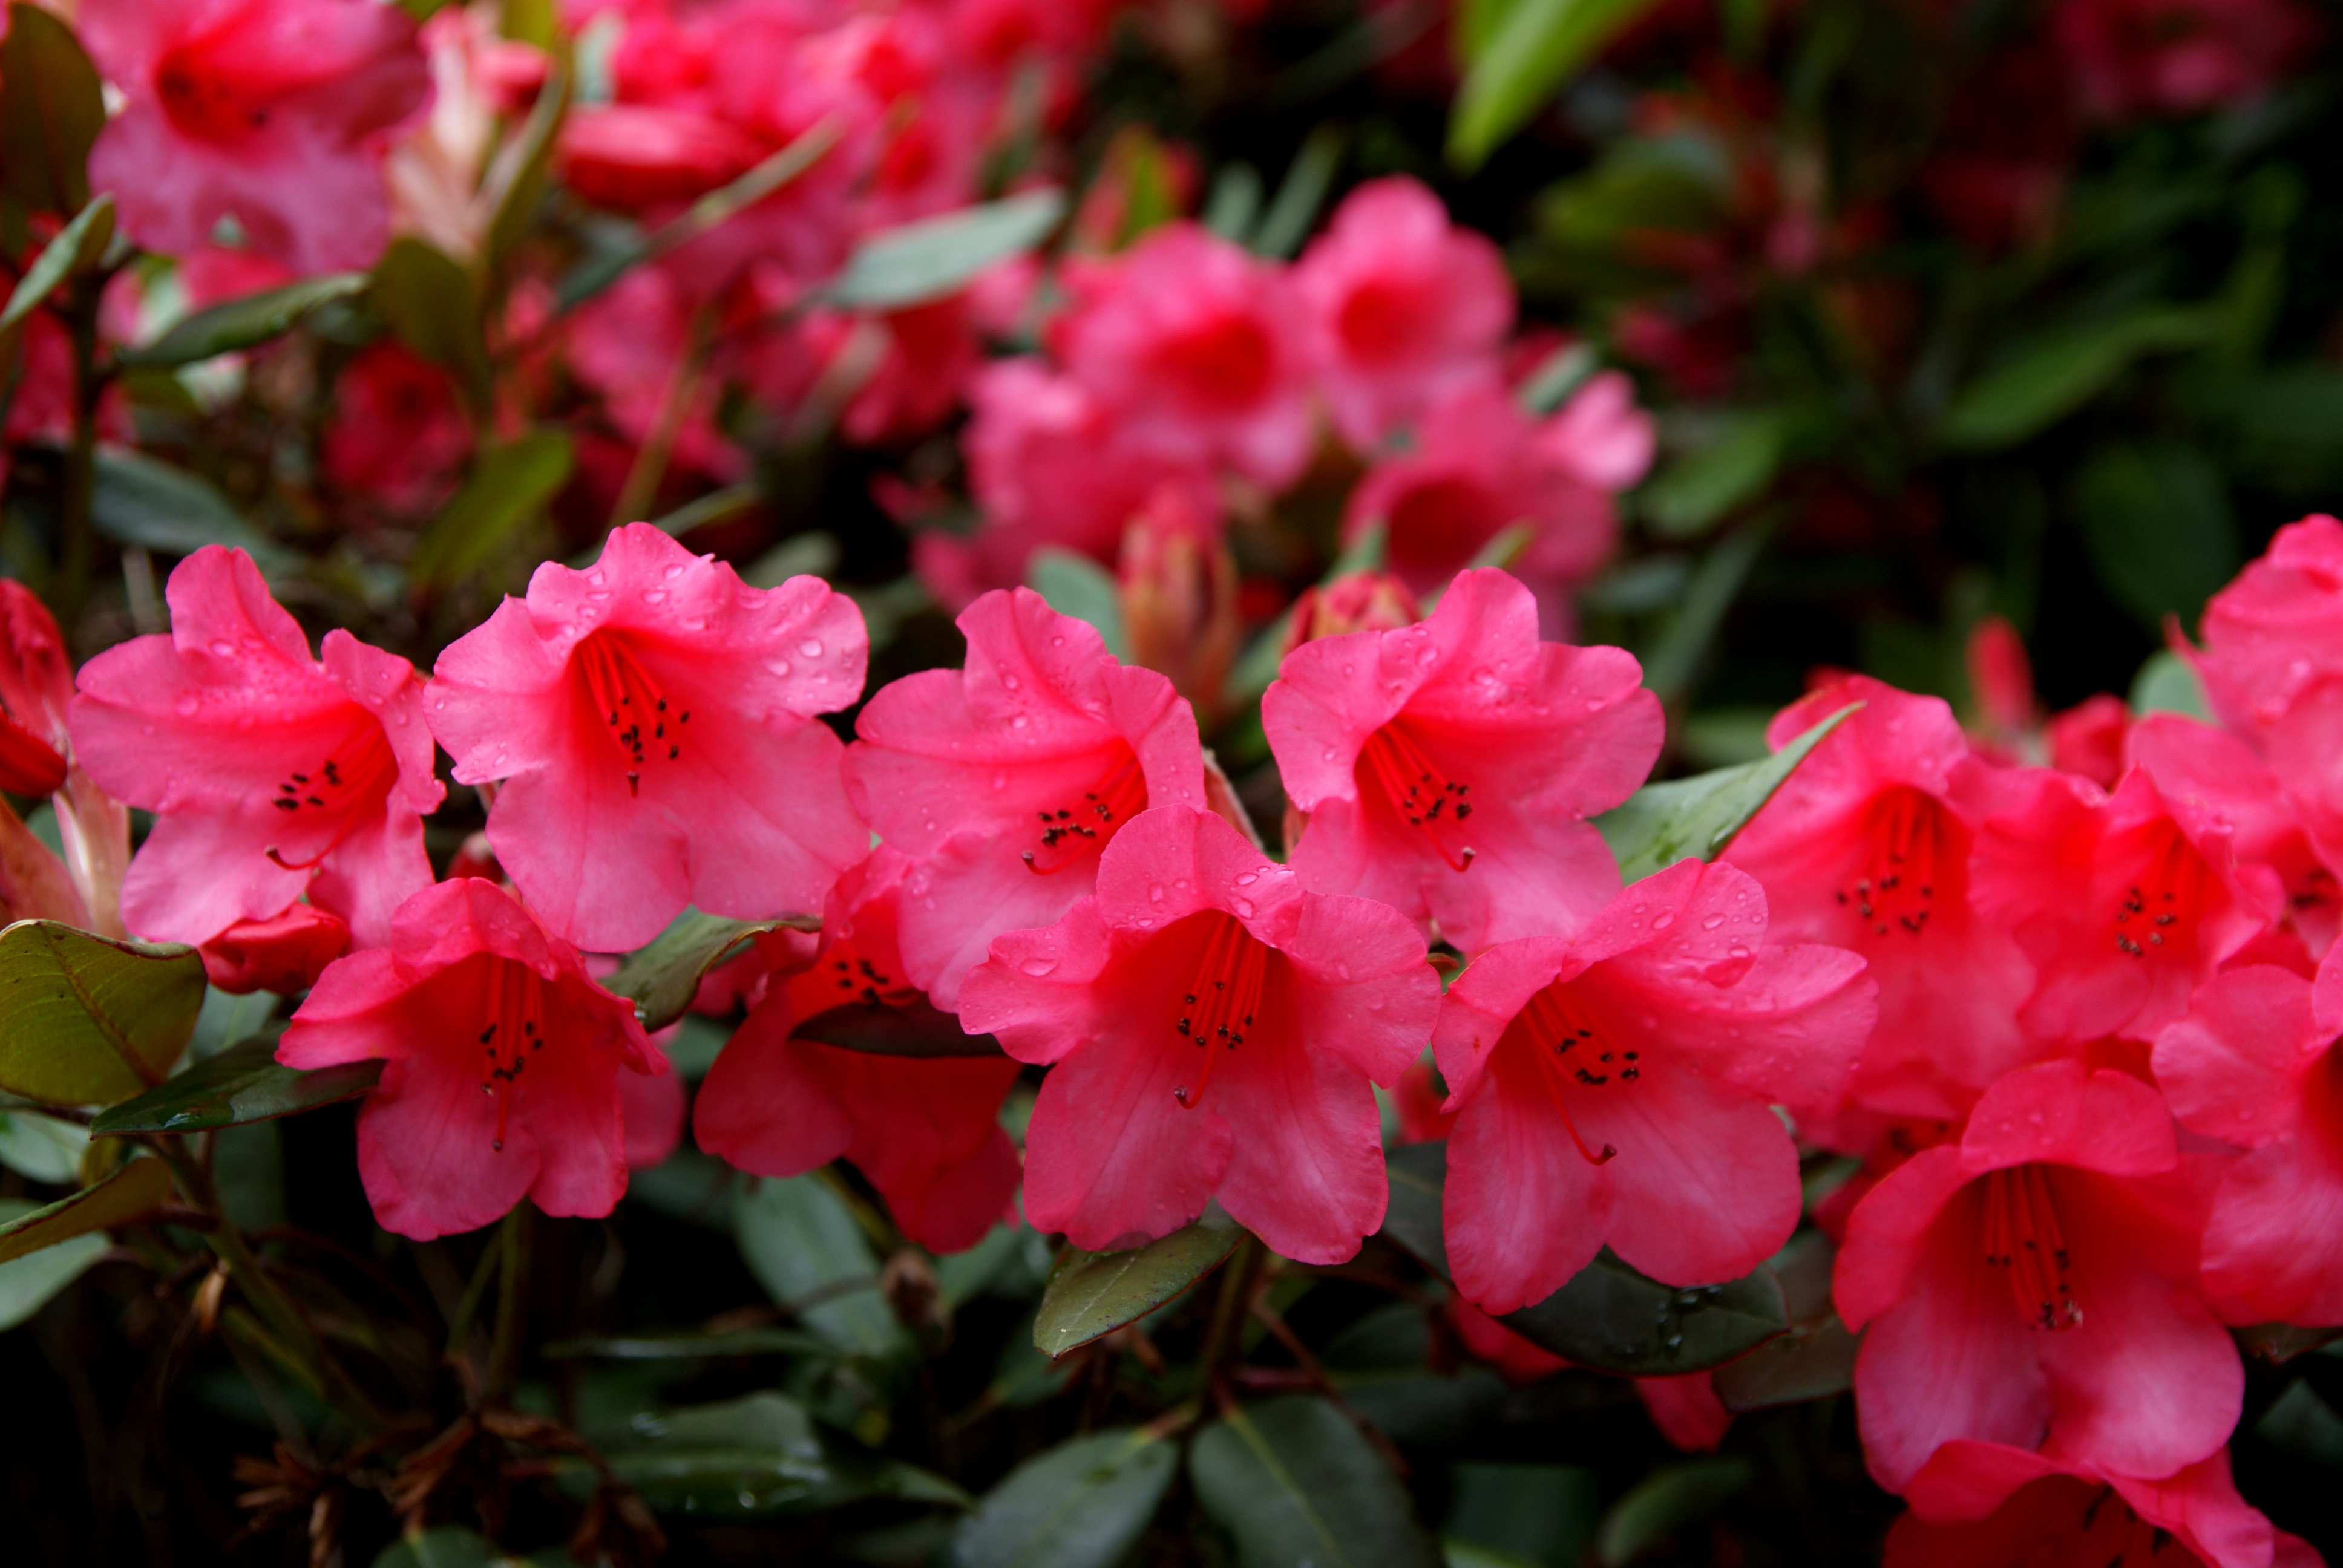
plant, flower, petal, botany, flora, flowers, publicdomain, gardening, shrub, rhododendron, blooms, florals, rhododrendron, rhododendronnoyochief, azalea, macro photography, flowering plant, annual plant, woody plant, land plant